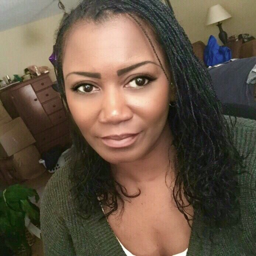
mini braids on natural hair